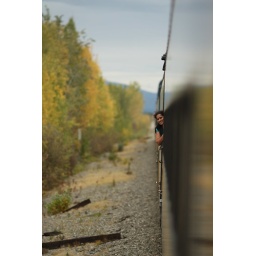
The small window in the train gave us fresh air and photo op.